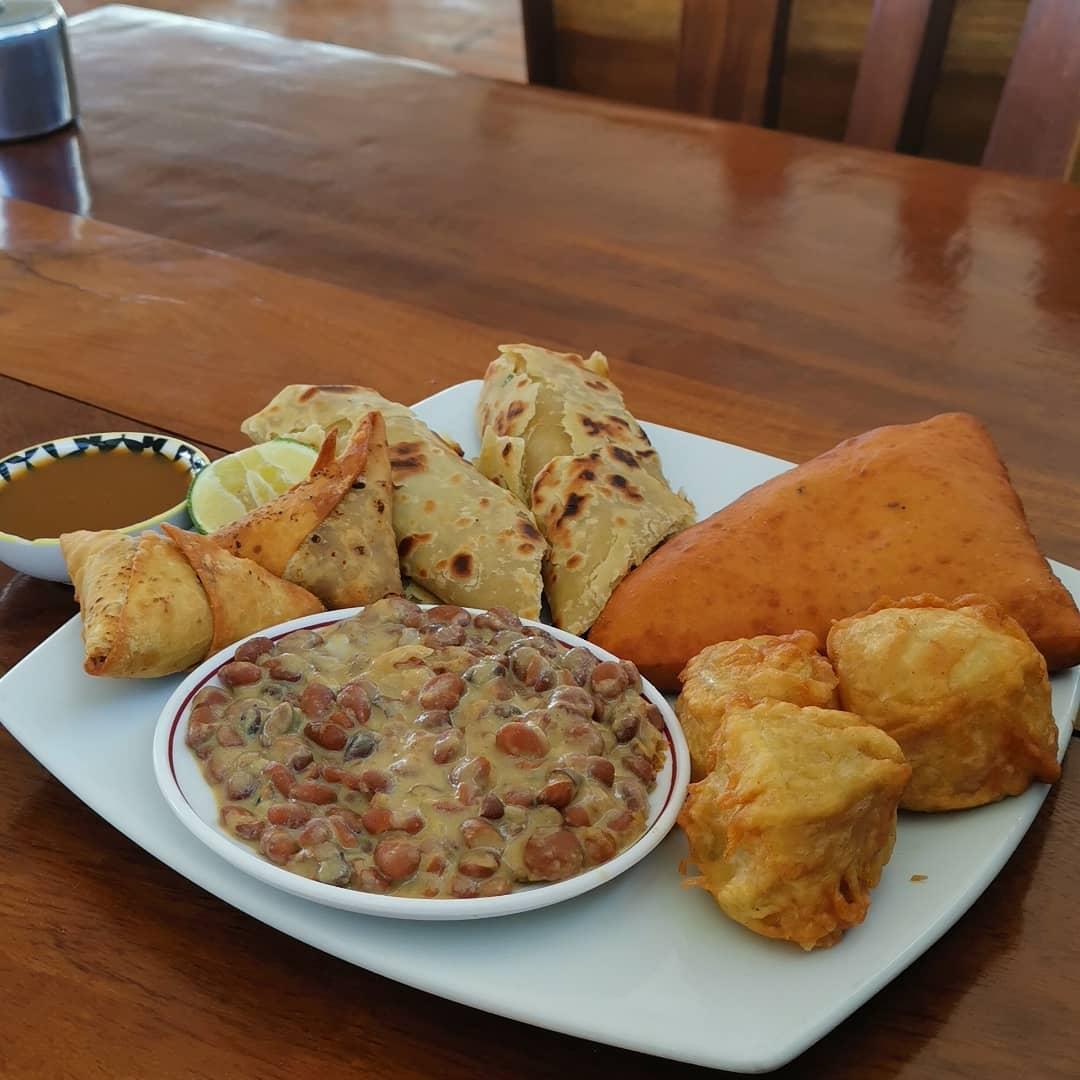
Ndani ya sahani kubwa nyeupe kuna mchanganyiko wa vyakula mbalimbali. Mbele yake kuna bakuli ndogo iloyojaa maharagwe yaliopikwa kwa mchuzi, labda kwa mnazi. Juu yake kuna matabaka na viungo. Kuzunguka bakuli hilo kuna vitu mbalimbali vilivyokaangwa. Kuna samosa, vitambu na mikate ya kusuka. Pia kuna bakuli ndogo ya mchuzi ya kahawia. Vyakula vyote vimepangwa vizuri kwenye  sahani juu ya mezani.